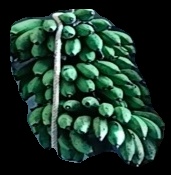
Variety: rasbale
Grade: grade2